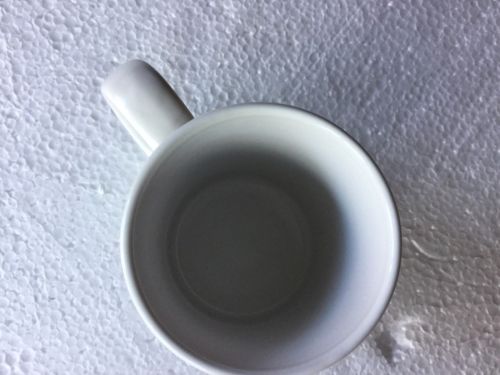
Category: mug